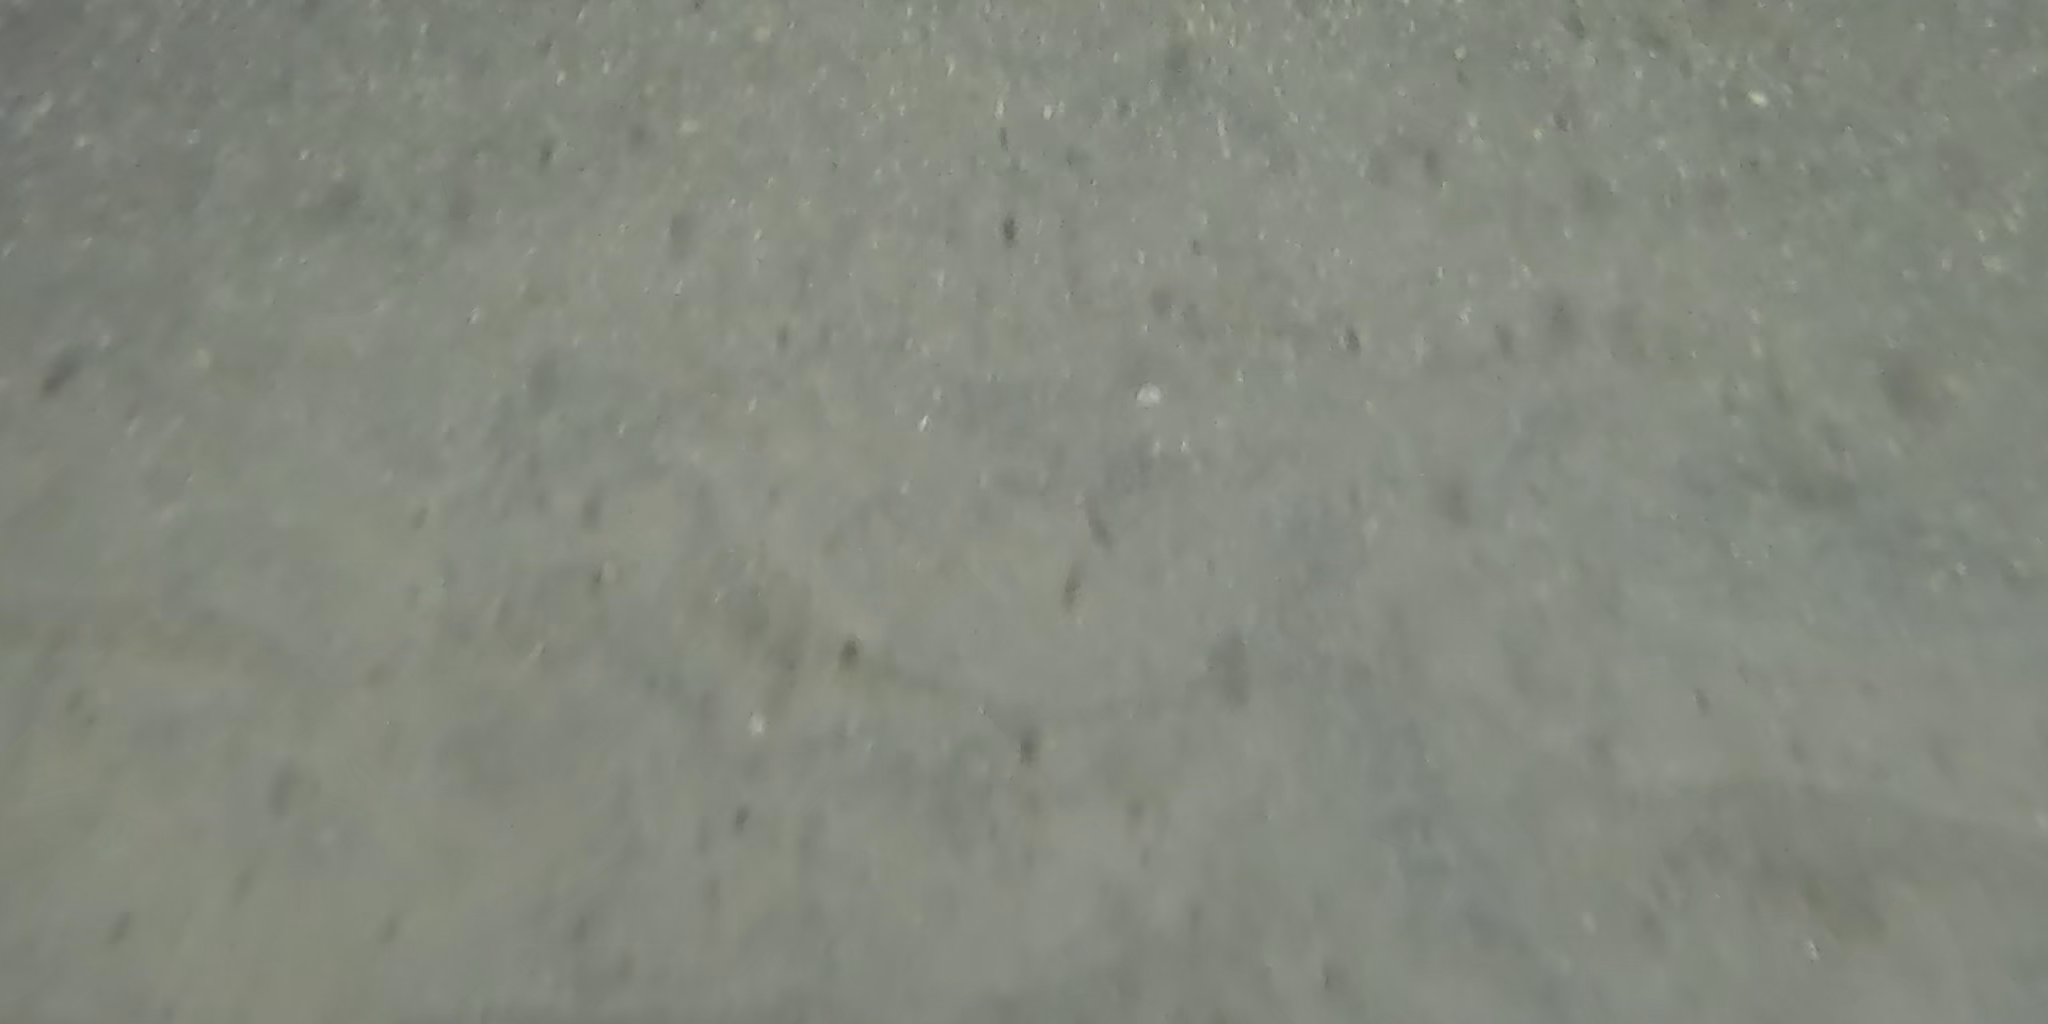
Seabed habitat: sand